Dervla Murphy

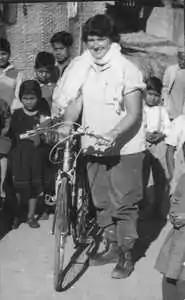
Dervla Murphy with her bike

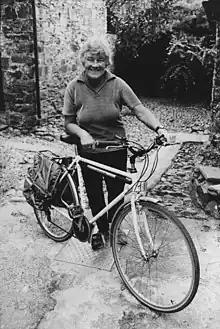
Dervla Murphy with bike in 1994

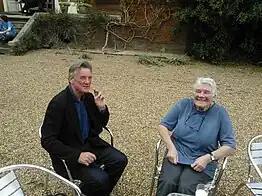
Dervla Murphy and Sir Michael Palin in 2012

In 1963, Murphy set off on her first long-distance bicycle tour, a self-supported trip from Ireland to India. Taking a pistol along with other equipment aboard her Armstrong Cadet men's bicycle (named "Rozinante" in allusion to Don Quixote's steed and always known as "Roz"), she passed through Europe during one of the worst winters in years. In Yugoslavia, Murphy began to write a journal instead of mailing letters. In Iran, she used her gun to frighten off a group of thieves, and "used unprintable tactics" to escape from an attempted rapist at a police station. She received her worst injury of the journey on a bus in the Kingdom of Afghanistan, when a rifle butt hit her and fractured three ribs; however, this only delayed her for a short while. She wrote appreciatively about the landscape and people of Afghanistan, calling herself "Afghanatical" and claiming that the Afghan "is a man after my own heart". In Pakistan, she visited Swat (where she was a guest of the last wali, Miangul Aurangzeb) and the mountain area of Gilgit. The final leg of her trip took her through the Punjab region and over the border to India towards Delhi. Her journal was later published by John Murray as her first book "". She had sent it to John Murray at the suggestion of Penelope Betjeman whom she had met in Delhi during her journey, although initially too modest to contact such an illustrious publisher of travel books; she had a happy publishing relationship with Jock Murray (John Murray VI) until his death in 1993.